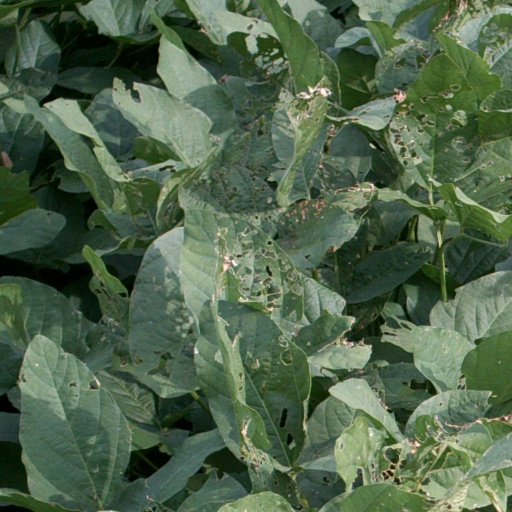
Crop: soybean